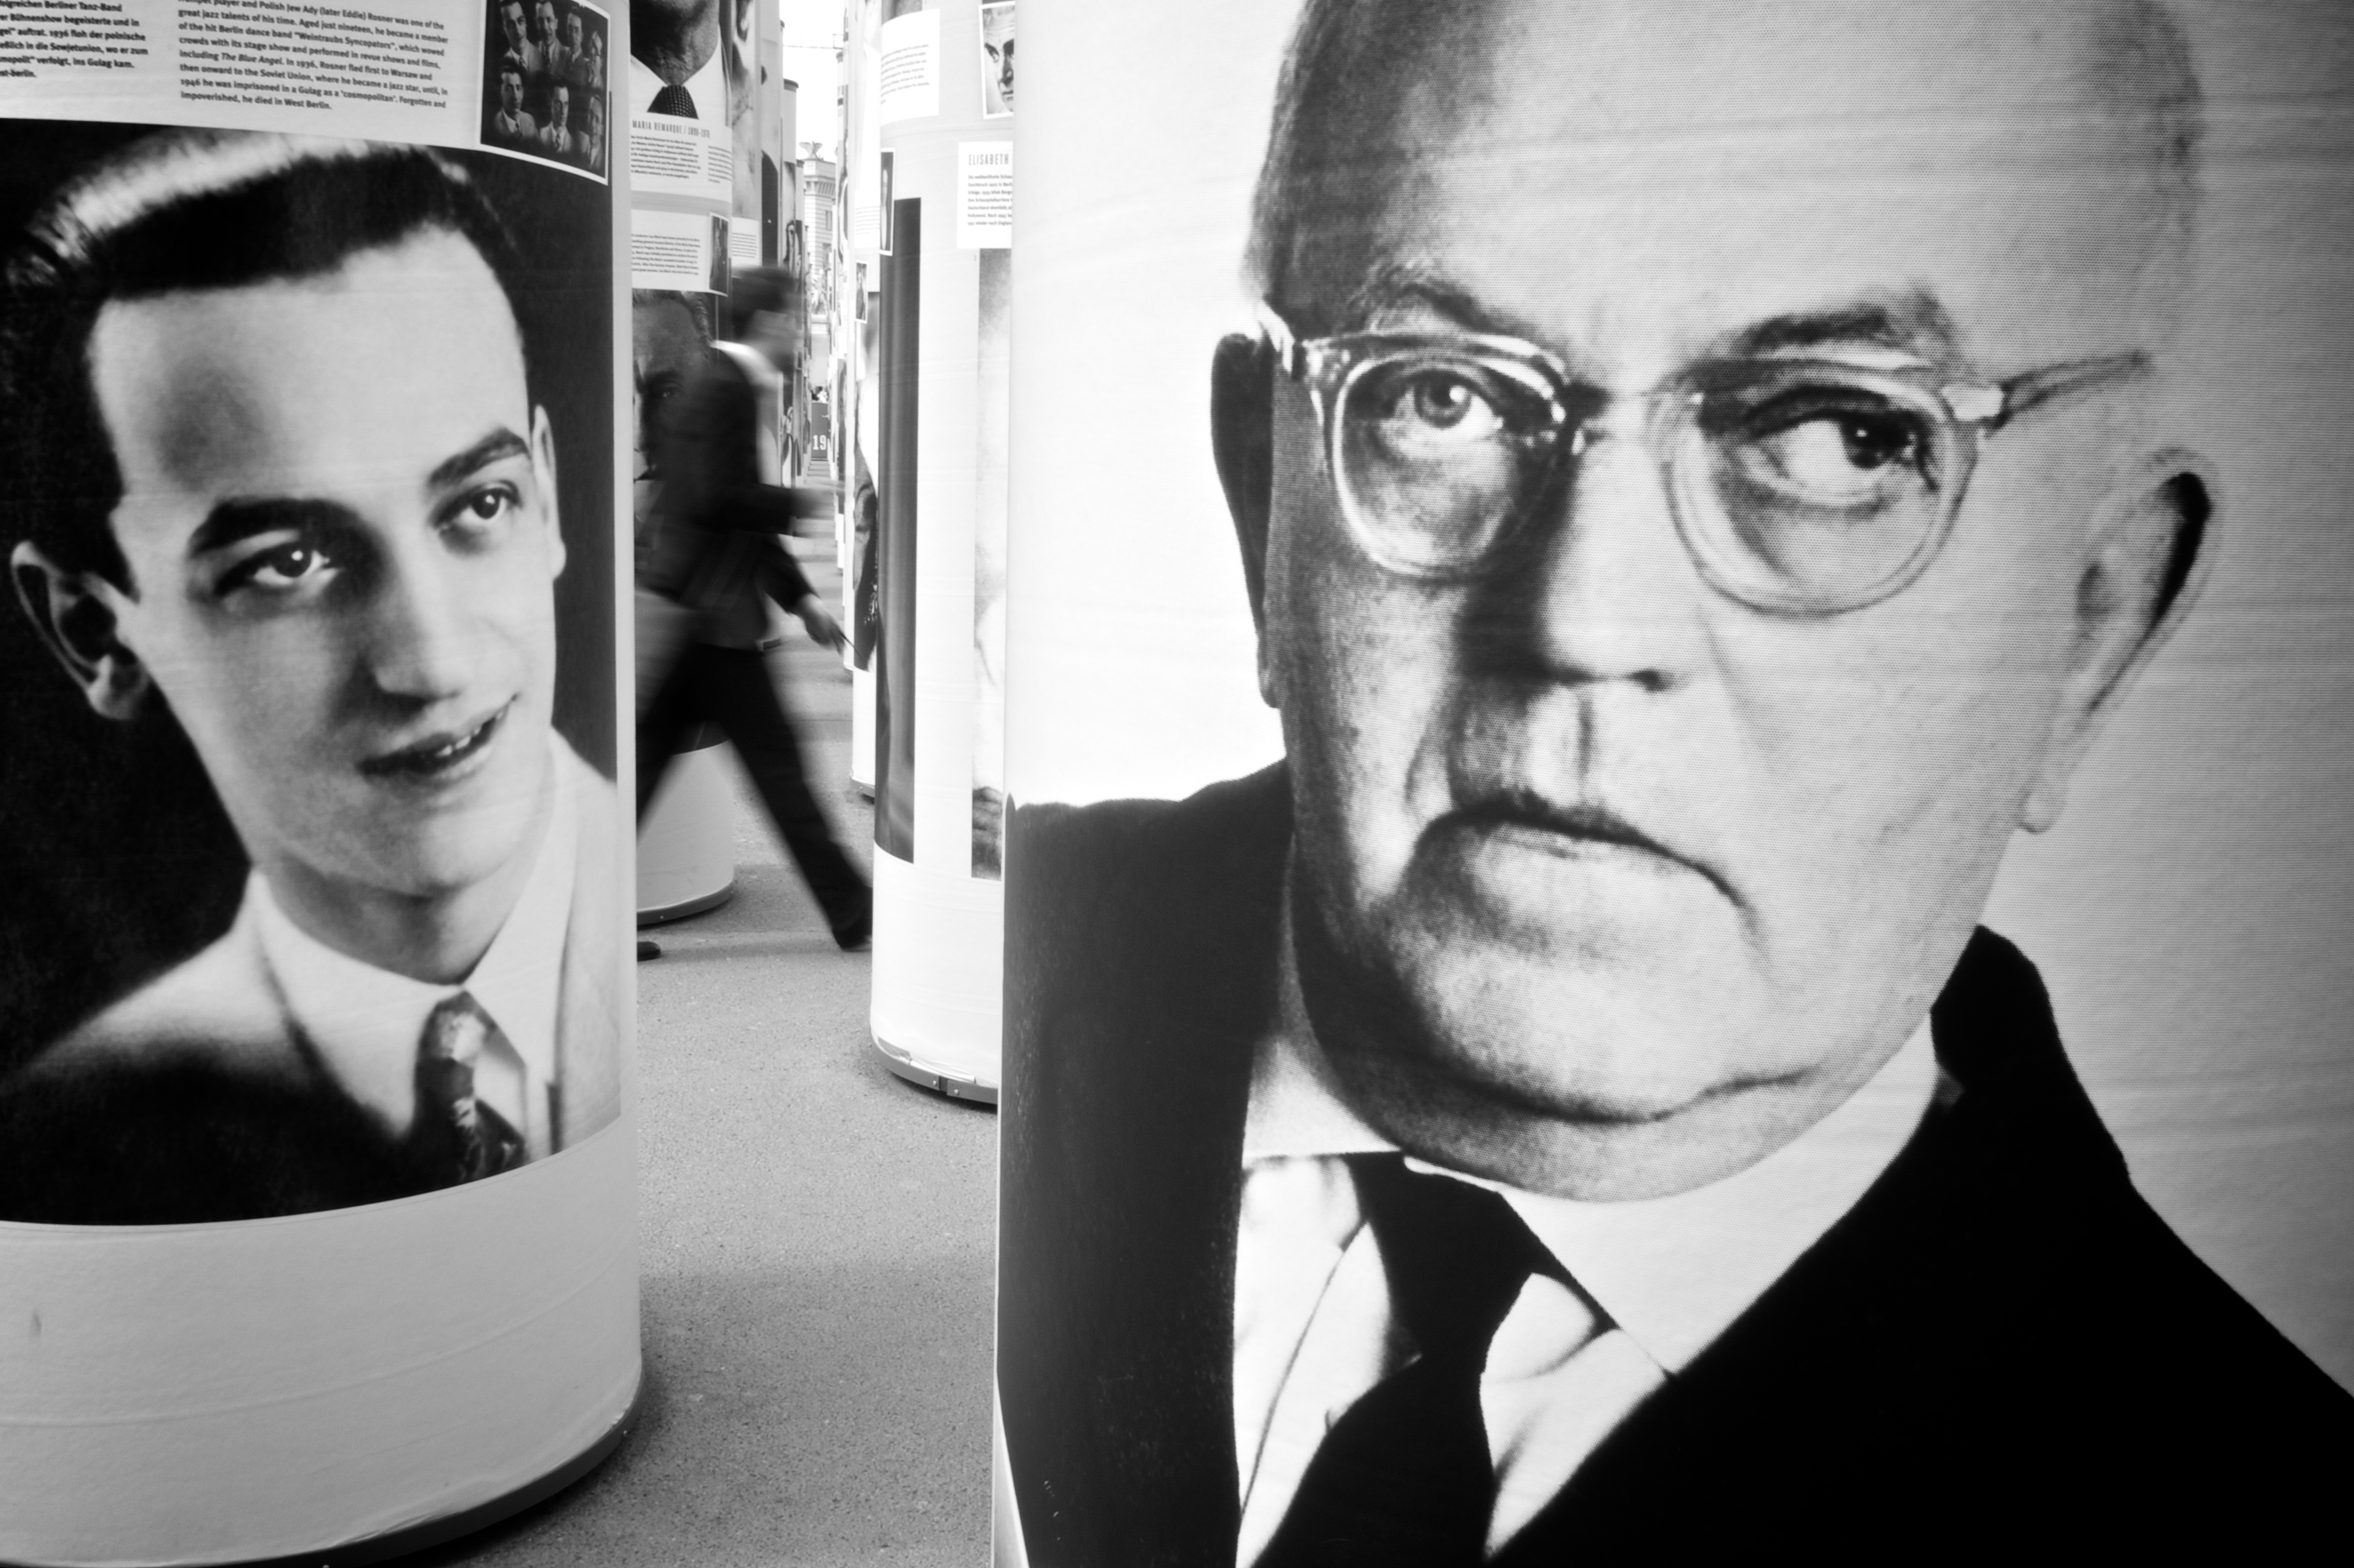
man, person, black and white, white, street, photography, ebook, portrait, training, black, monochrome, hairstyle, streetphotography, flickr, thomas, video, gentleman, drawing, glasses, olympus, moustache, eyewear, omd, fuji, leica, monochrom, leuthard, hcb, thomasleuthard, monochrome photography, facial hair, vision care